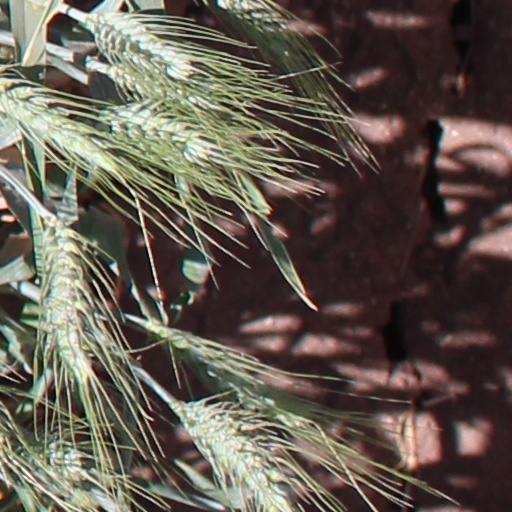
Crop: wheat